Arthur Justice

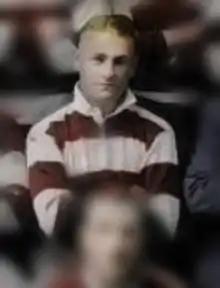

Justice coached the St. George Dragons in two seasons 1936 and 1947. He was an Australian representative selector for the 1952-53 Kangaroos and was chairman of the NSWRFL judiciary. He was also instrumental in enticing Frank Facer to St.George in 1947.